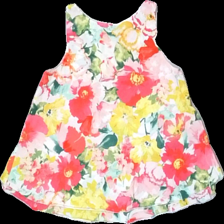
View: back
Type: Top
Category: Children
Brand: Polo
Colors: White, Pink, Yellow, Multicolor
Material: 100% cotton
Pattern: Floral print
Cut: Regular
Size: S
Season: Summer
Smell: Minor
Price range: 100-150
Recommended usage: Reuse